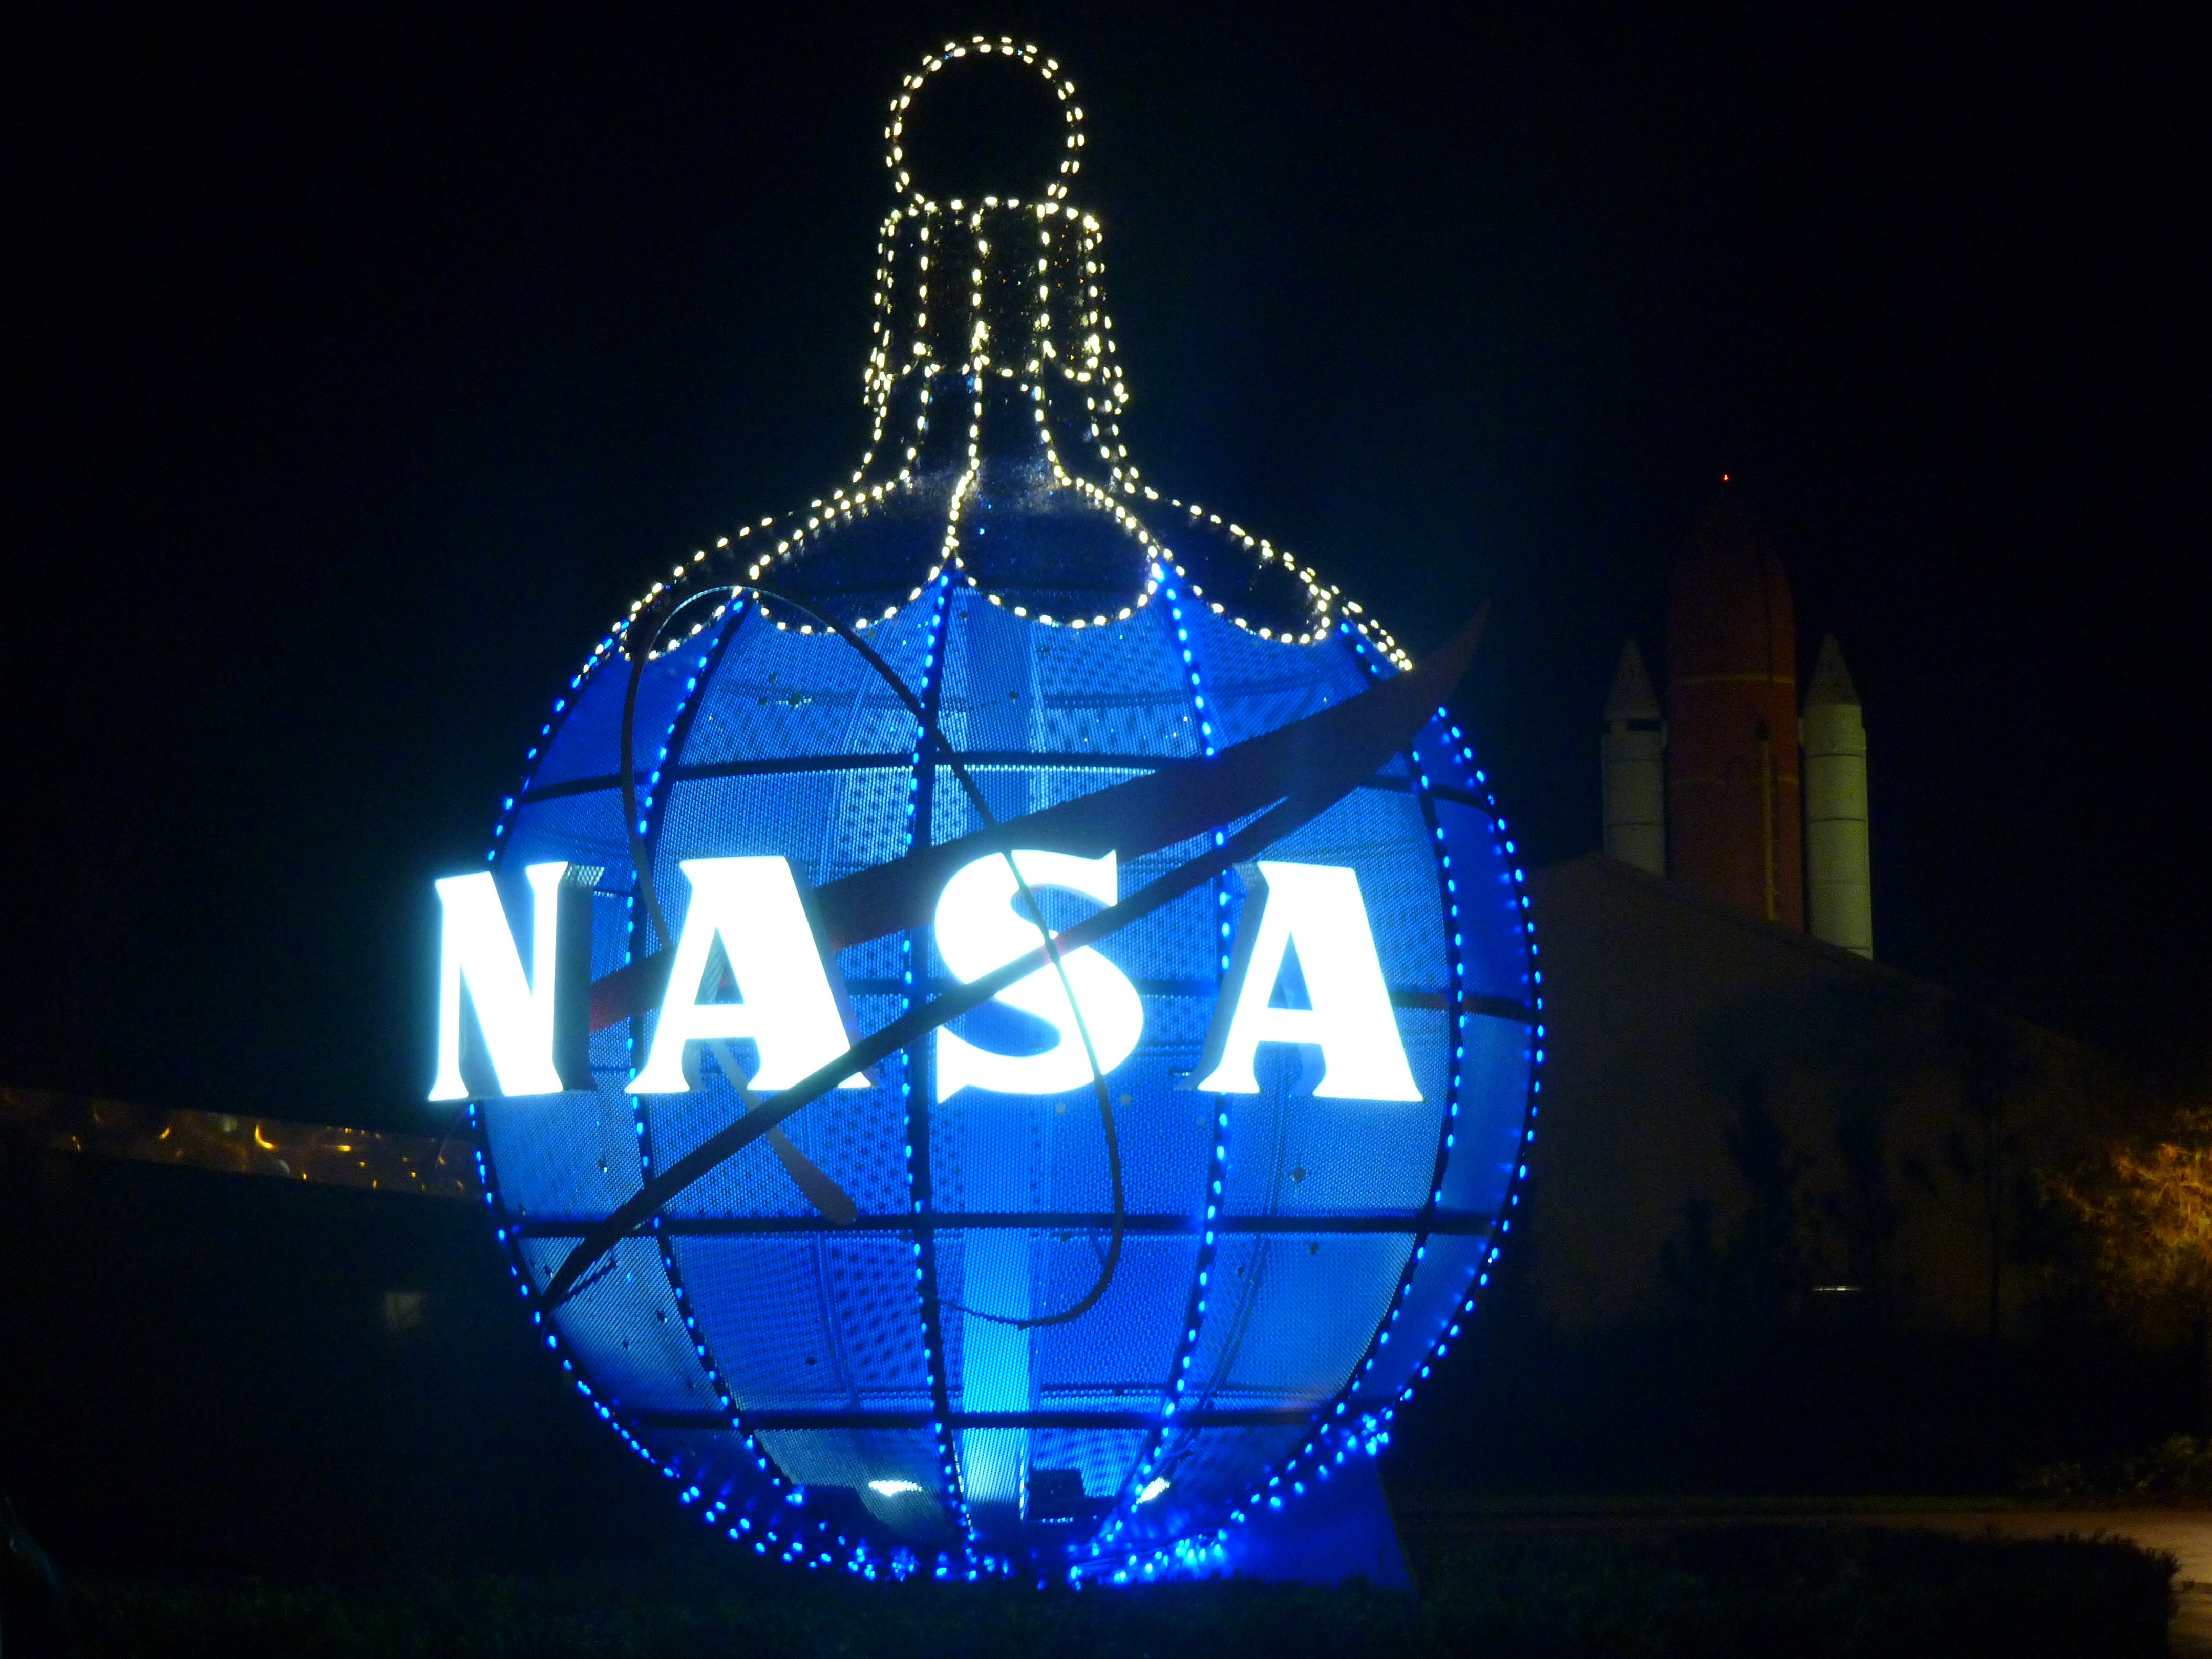
light, night, reflection, darkness, blue, lighting, nasa, christmas decoration, light fixture, shape, florida, christmas lights, space center, kennedy space center, space travel